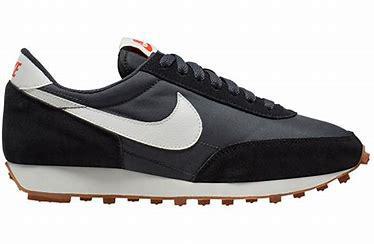
Brand: Nike
Model: Daybreak